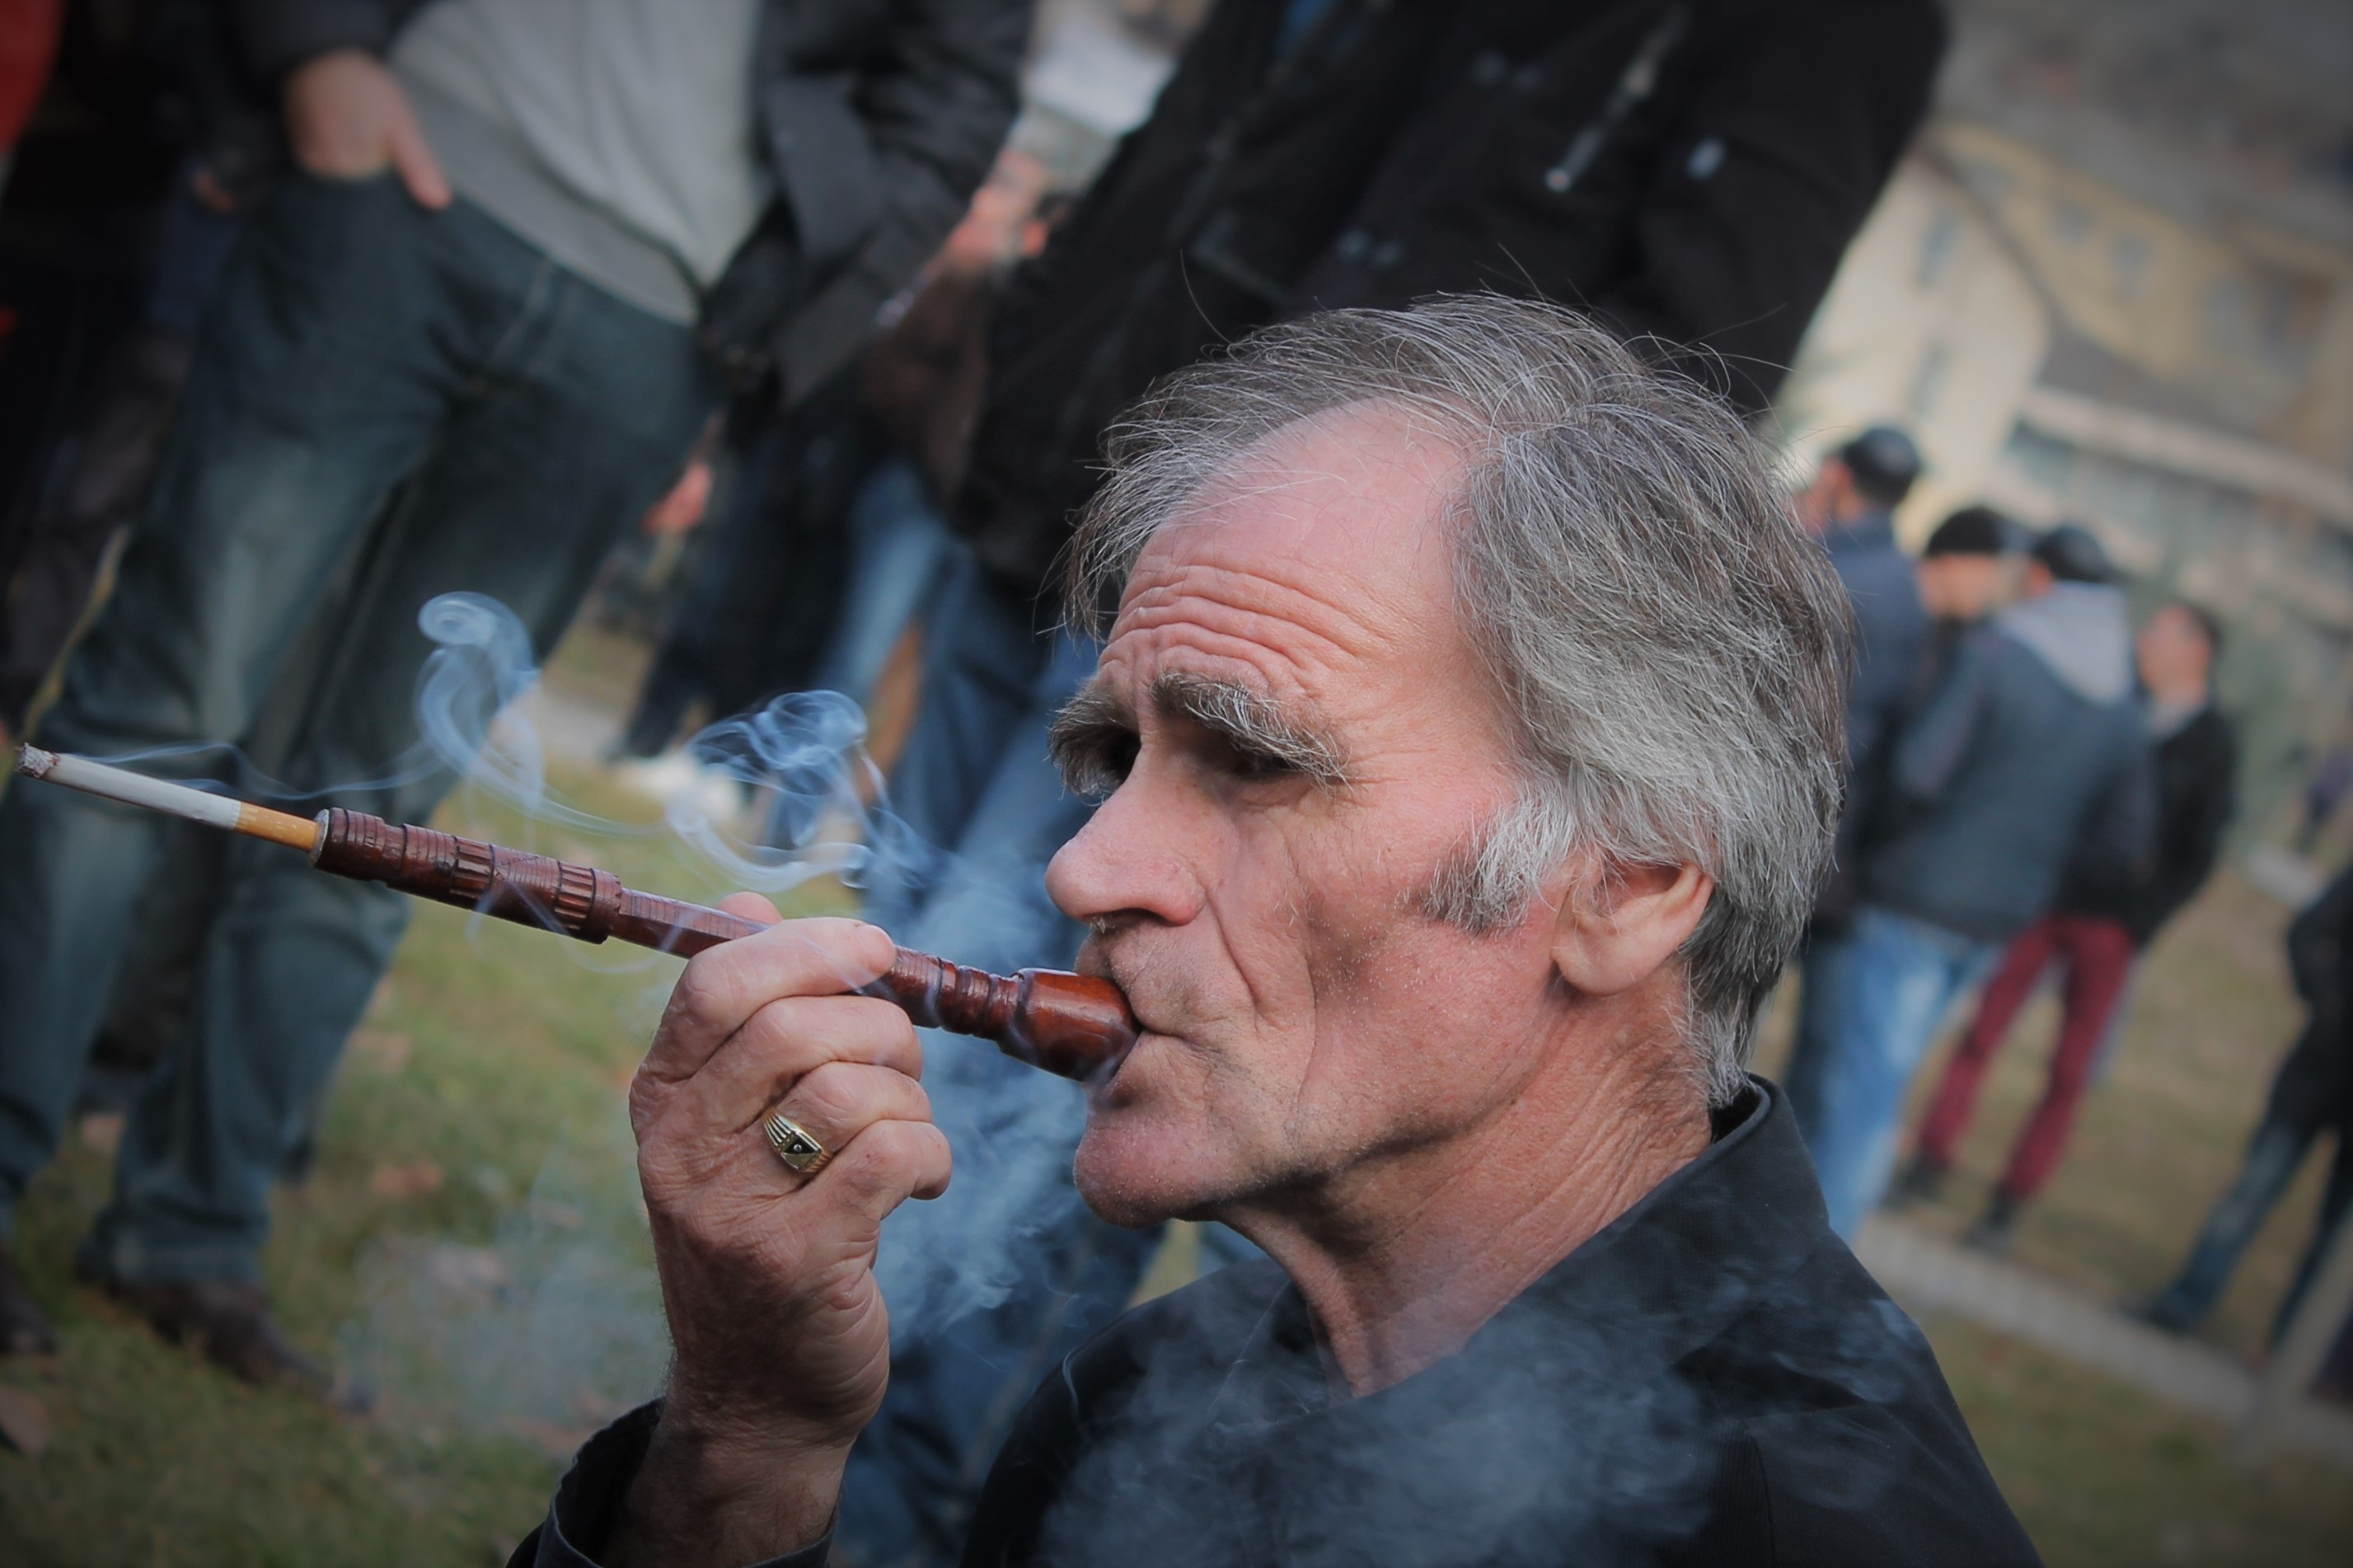
man, person, people, old, smoke, smoking, male, portrait, lifestyle, cigarette, old man, caucasian, face, style, addiction, habit